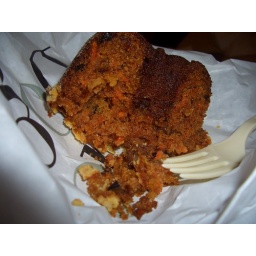
morning muffin from blue dog bakery in louisville